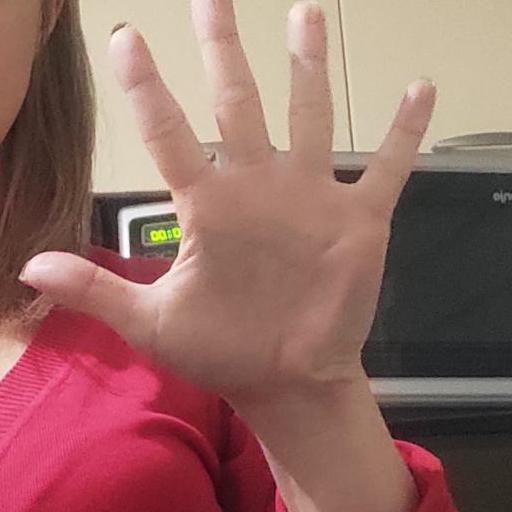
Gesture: palm